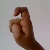
The image shows a hand gesture representing the letter 'X' in Indian Sign Language.